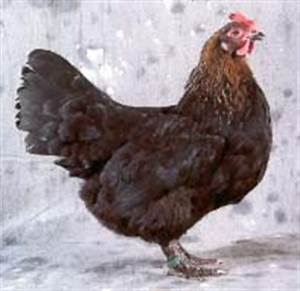
Label: gallina